Étude Op. 10, No. 1 (Chopin)

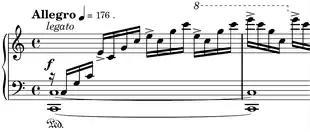
Excerpt from Étude Op. 10, No. 1

Étude Op. 10, No. 1 in C major is a study for solo piano composed by Frédéric Chopin in 1829. It was first published in 1833 in France, Germany, and England as the first piece of his "Études Op. 10". This study in reach and arpeggios focuses on stretching the fingers of the right hand. The American music critic James Huneker (1857–1921) compared the "hypnotic charm" that these "dizzy acclivities and descents exercise for eye as well as ear" to the frightening staircases in Giovanni Battista Piranesi's prints of the "Carceri d'invenzione". Virtuoso pianist Vladimir Horowitz, who refused to perform this étude in public, said, "For me, the most difficult one of all (the études) is the C Major, the first one, Op. 10, No. 1."